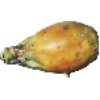
Label: Cactus fruit 1